Scott Baldwin (rugby union)

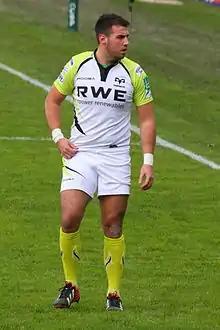
Baldwin on 8 December 2012

Scott Baldwin (born 12 July 1988) is a Welsh rugby union coach and former Welsh international rugby union player. He played as a hooker for the Ospreys, Harlequins and Worcester Warriors.